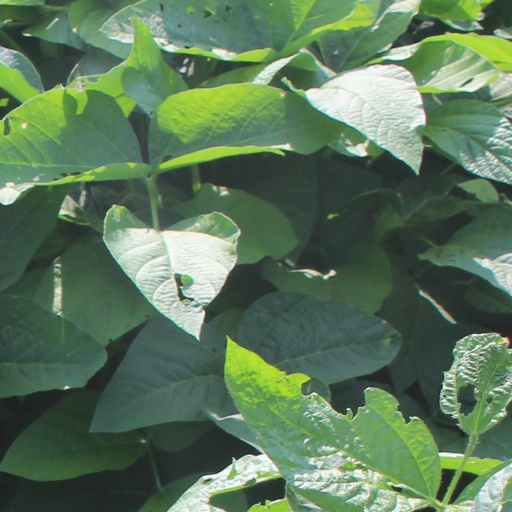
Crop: soybean